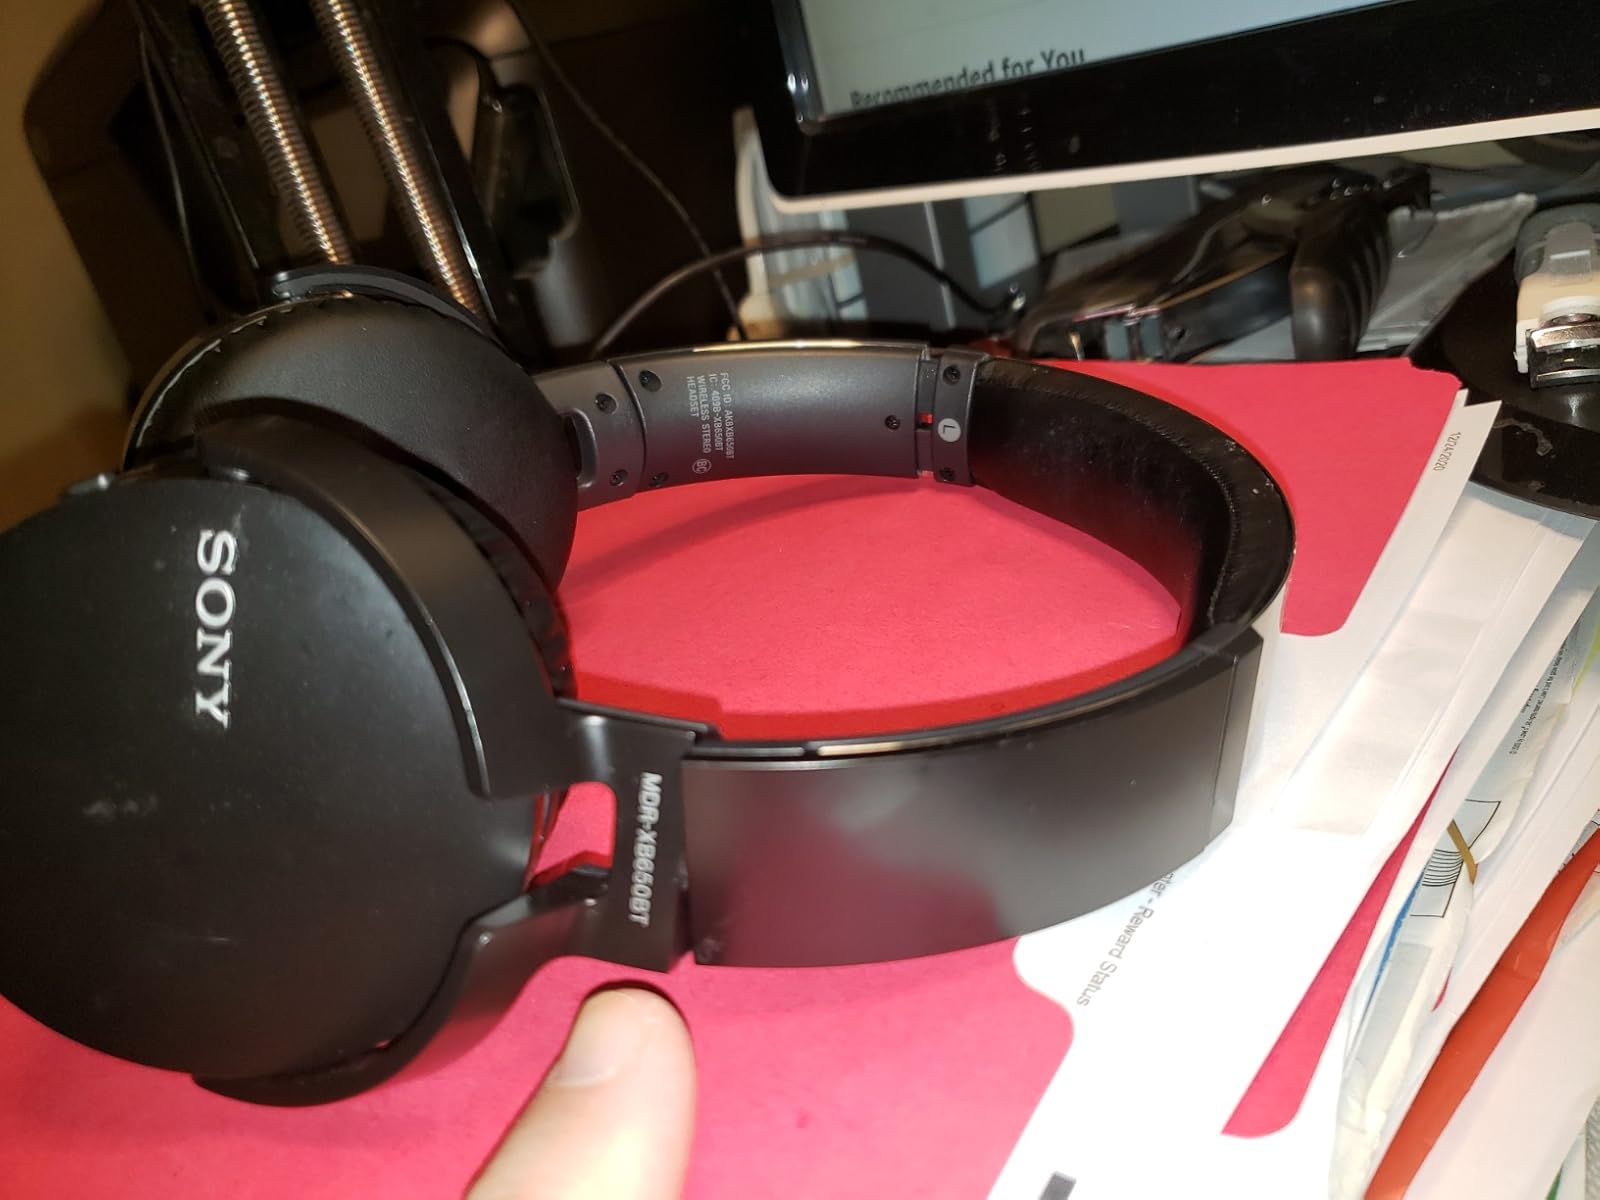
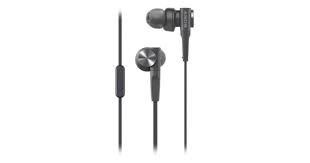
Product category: headphones
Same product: no